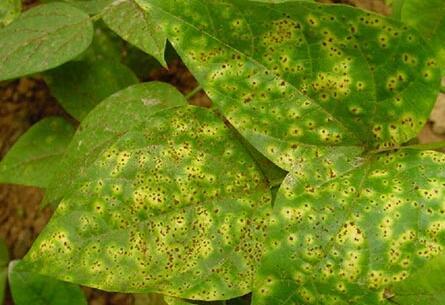
Plant: Soybean
Disease: bean rust